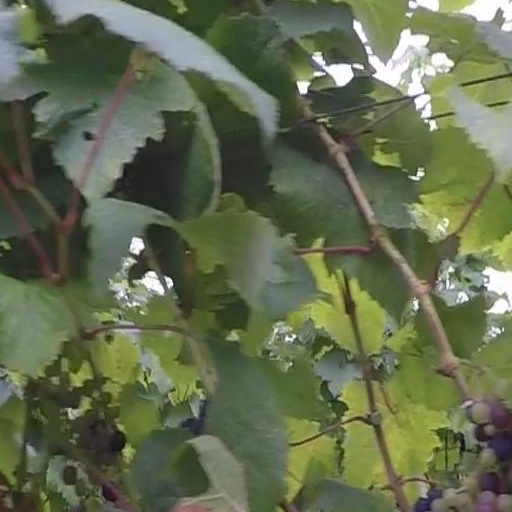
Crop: grape